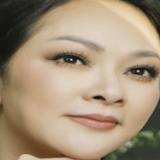
ca sĩ Như Quỳnh